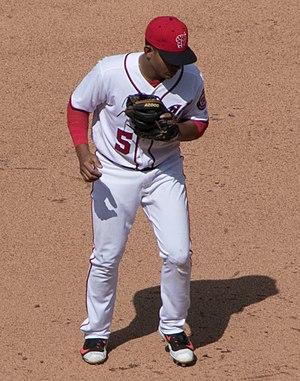
Adrián Arturo Sánchez Tomás est un joueur de champ intérieur des Nationals de Washington de la Ligue majeure de baseball.